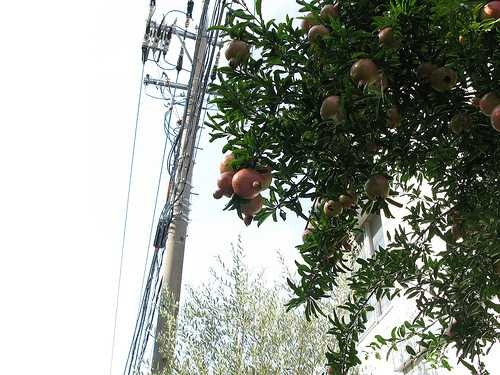
Label: Pomegranate